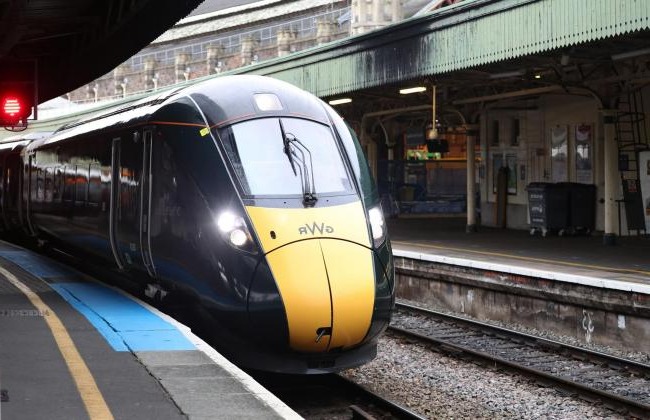
Vehicle type: Trains